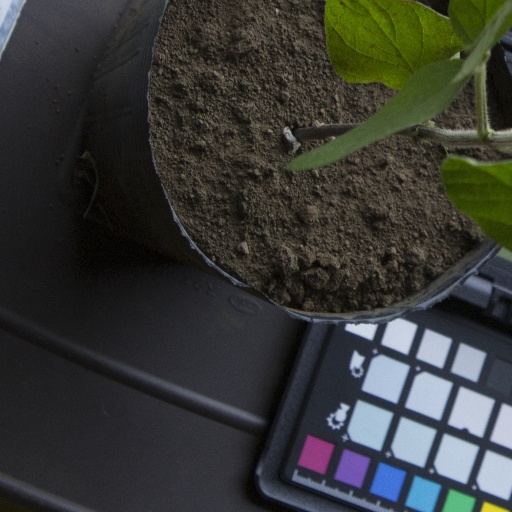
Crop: soybean